Slidredomen

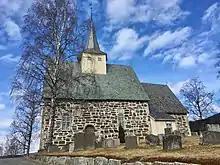
View of the church

Vestre Slidre Church ( or ) is a parish church of the Church of Norway in Vestre Slidre Municipality in Innlandet county, Norway. It is located on a hill in the village of Slidre at the northern end of Slidrefjord. It is the church for the Slidre parish which is part of the Valdres prosti (deanery) in the Diocese of Hamar. The old stone church was built in a long church design around the year 1170 using plans drawn up by an unknown architect. The church seats about 200 people.